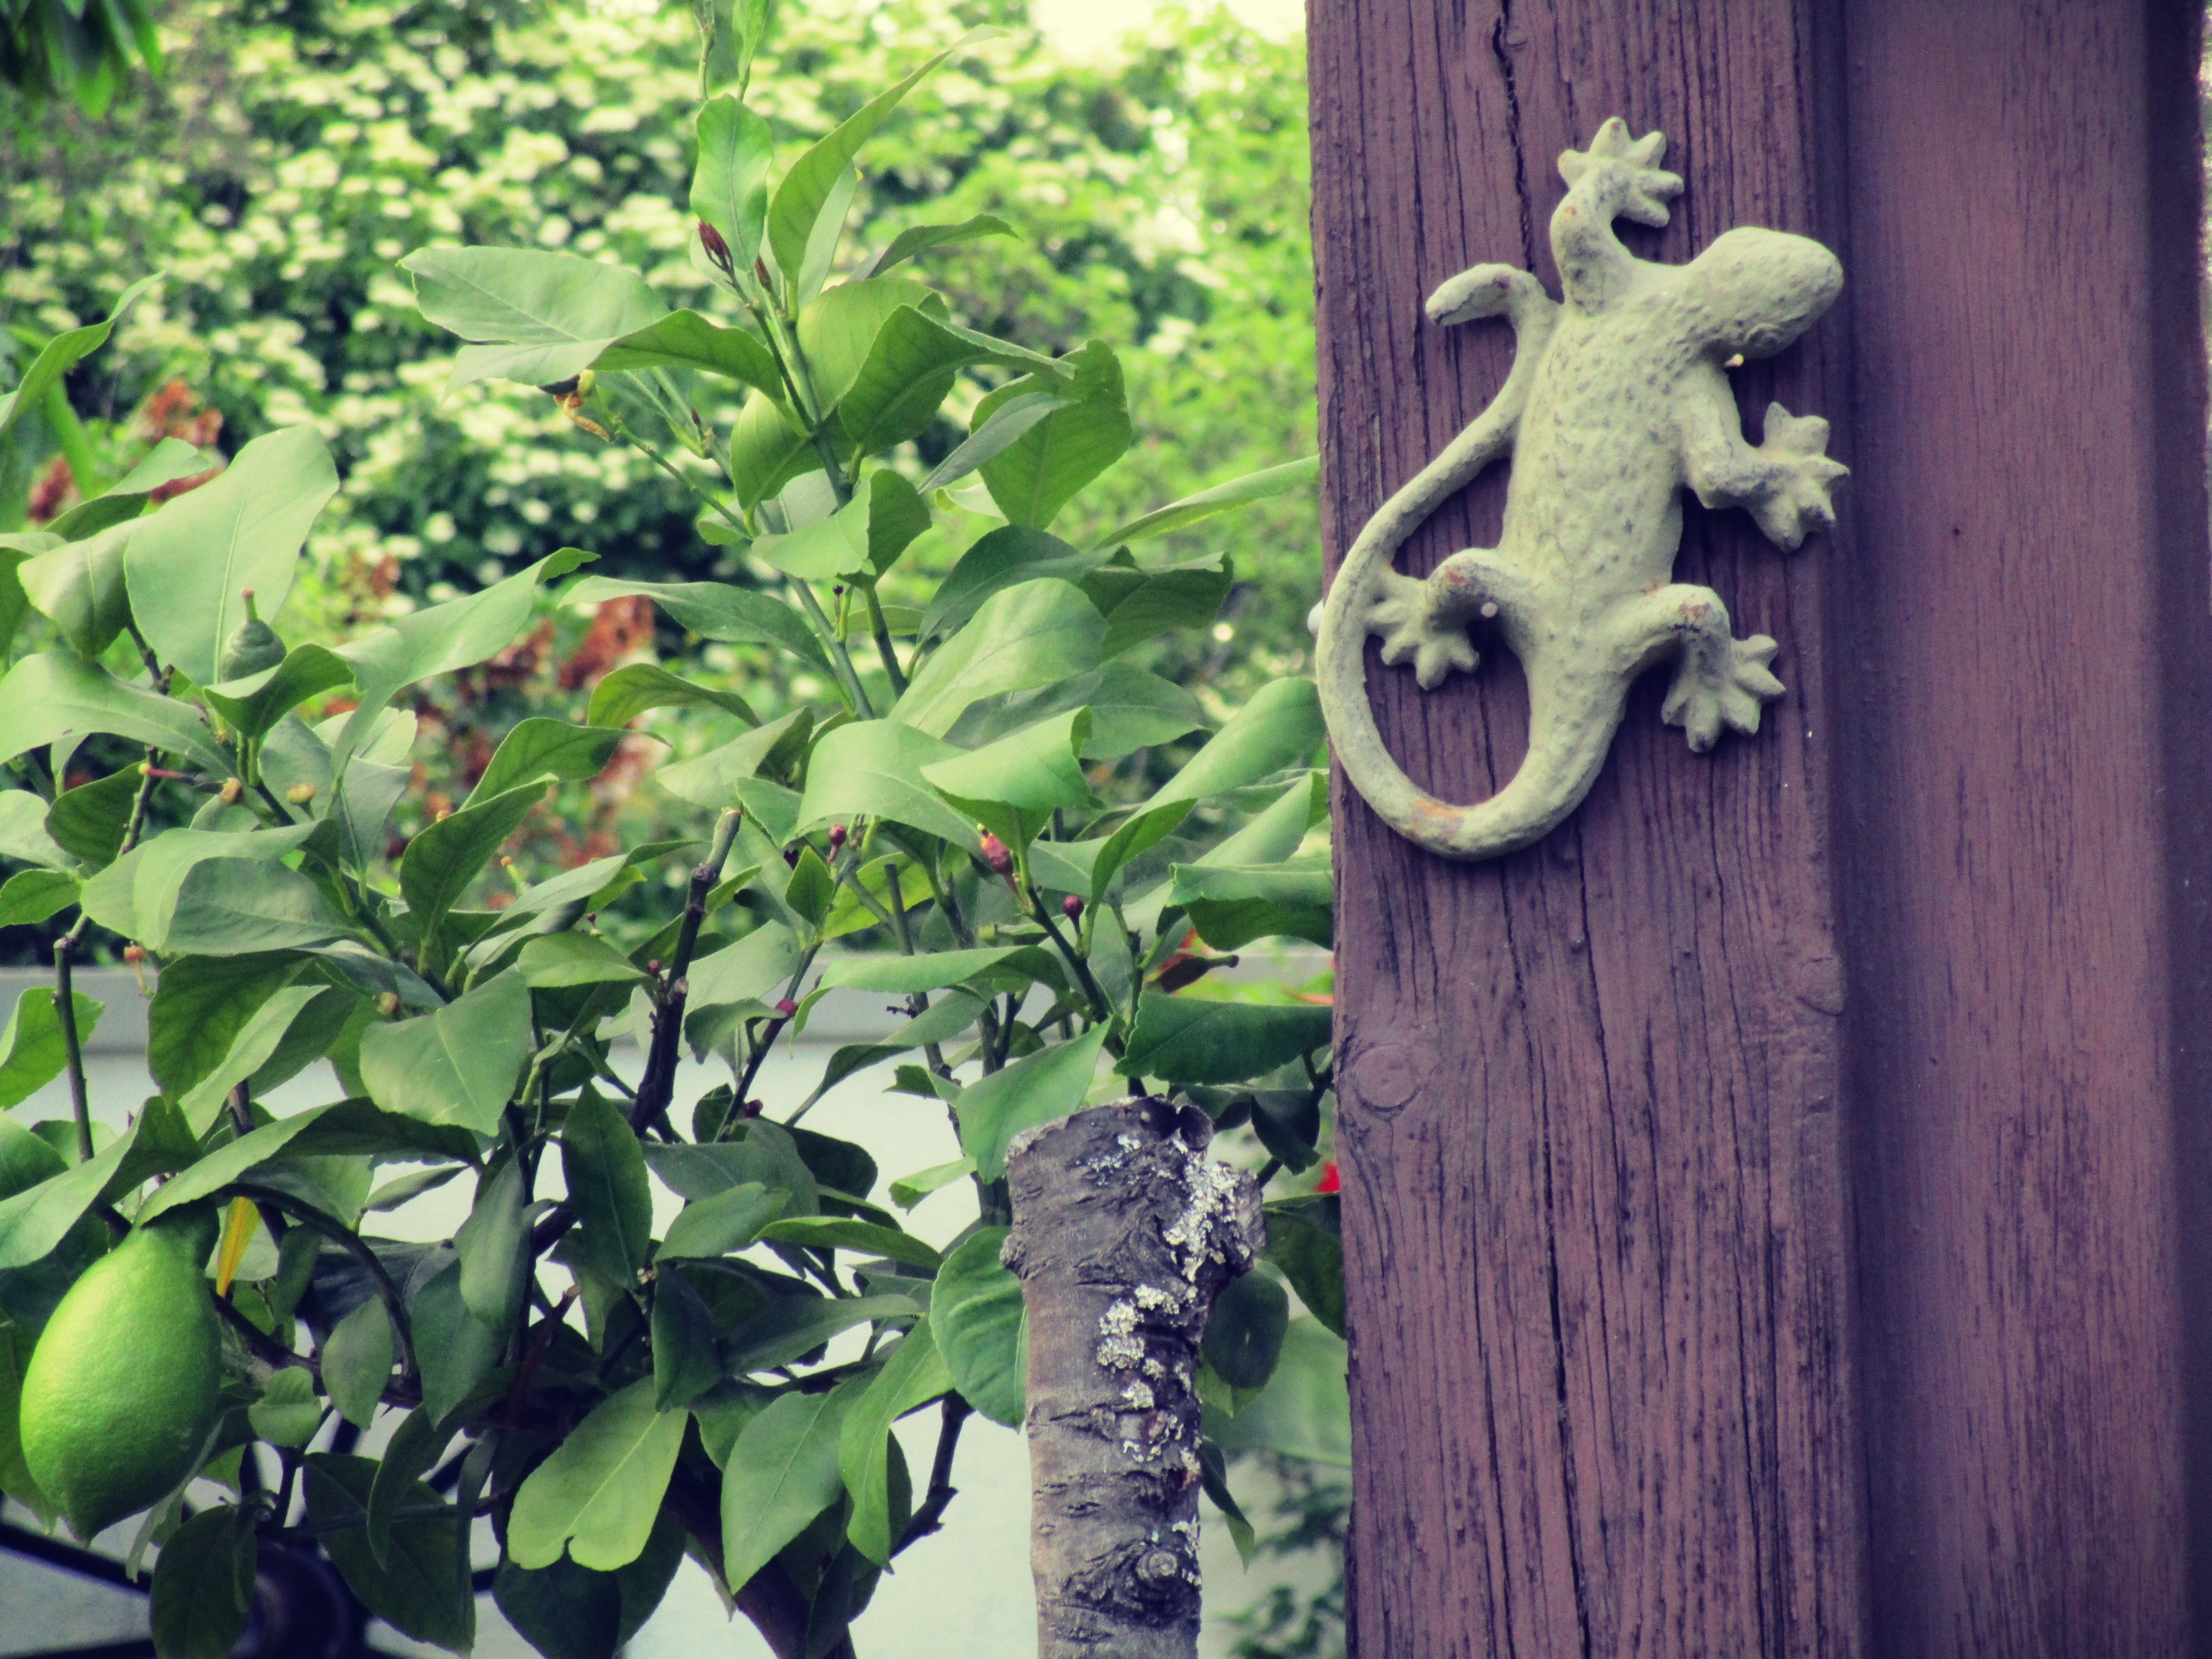
tree, branch, plant, leaf, flower, green, produce, botany, garden, flora